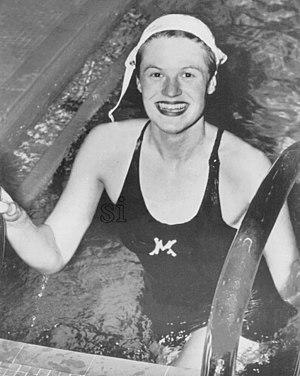
Suzanne Winona Zimmerman, née le 13 juillet 1925 à Portland, est une nageuse américaine.